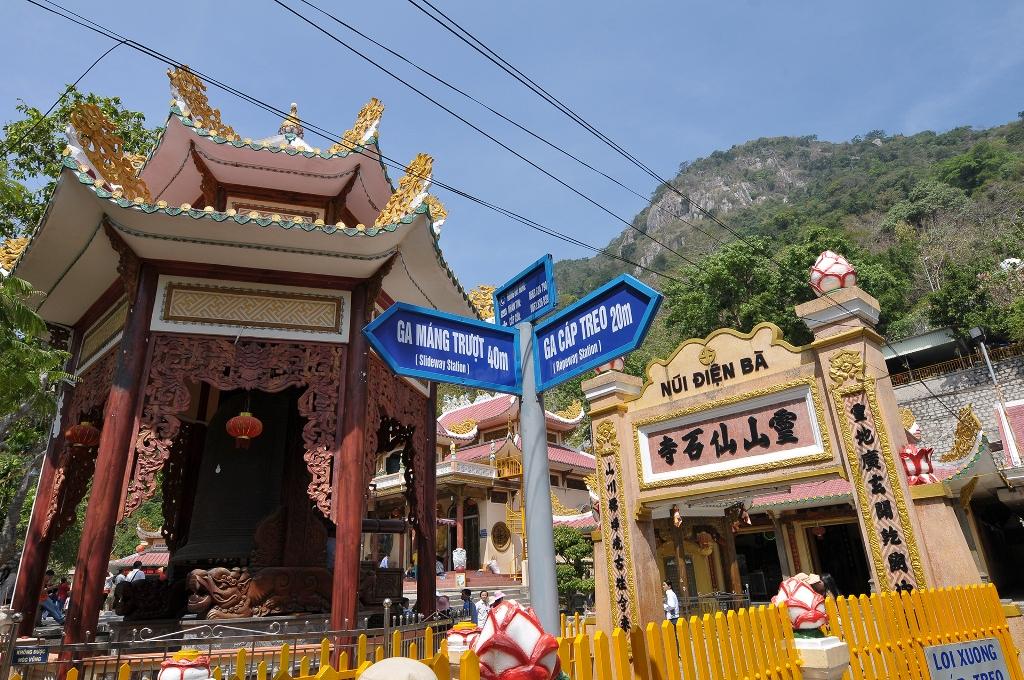
có những tấm biển màu xanh xuất hiện ở trên cái cột